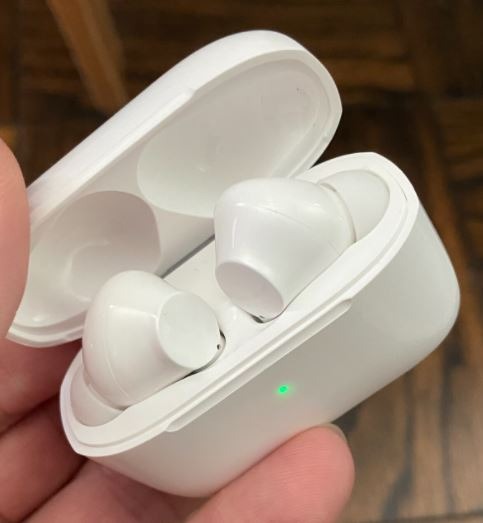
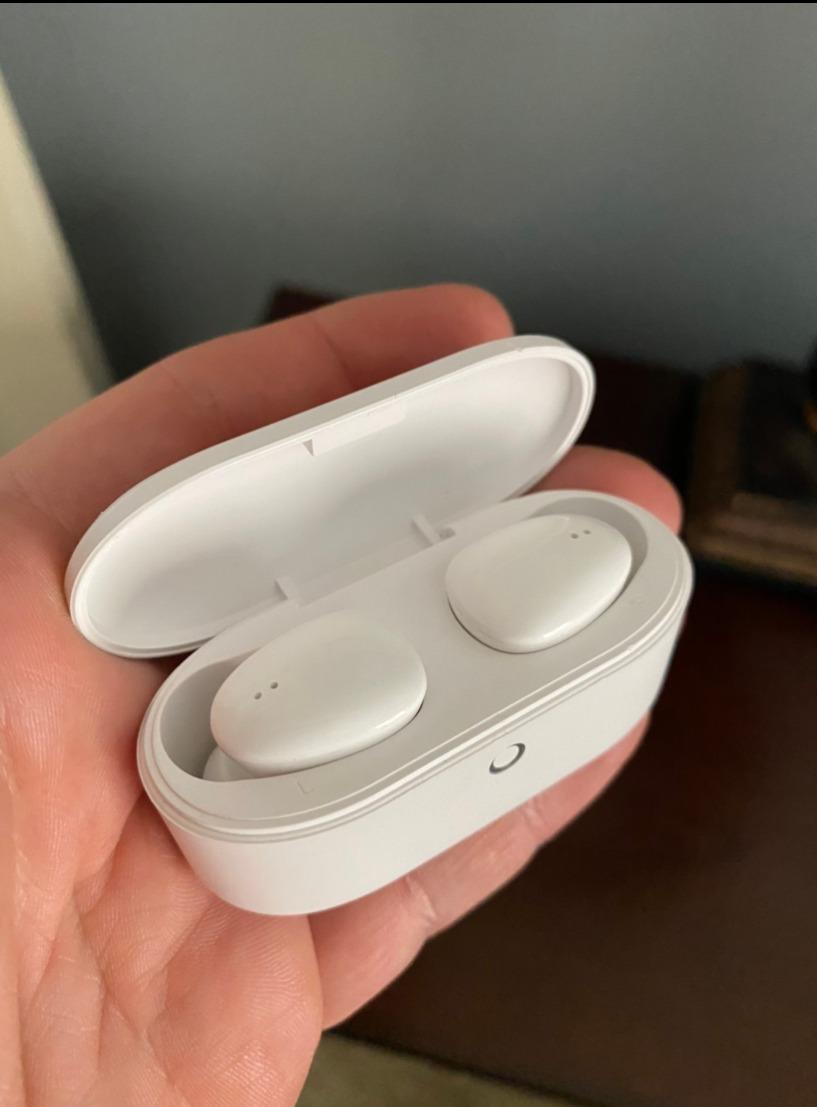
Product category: earbuds
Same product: no